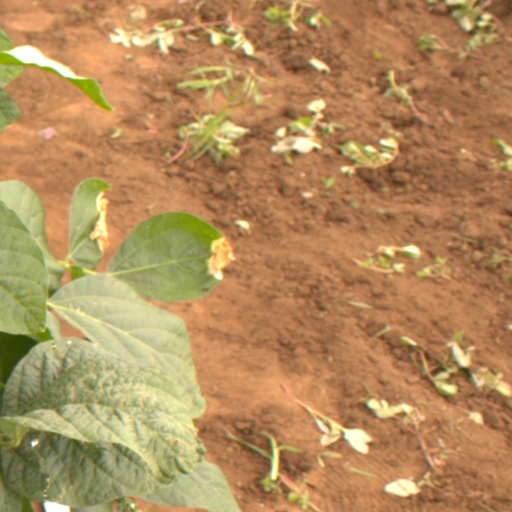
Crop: soybean